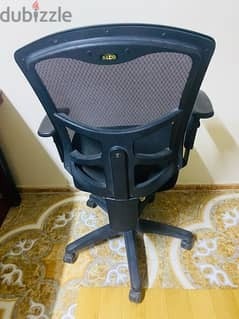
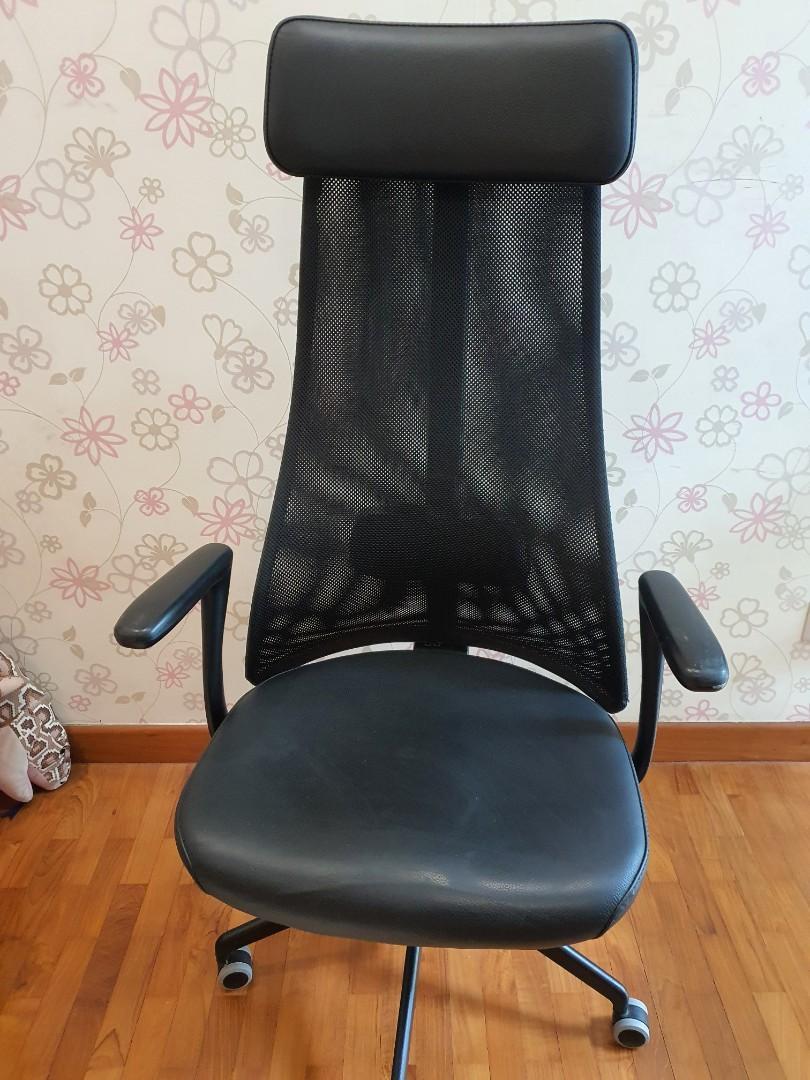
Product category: items_chair
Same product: no